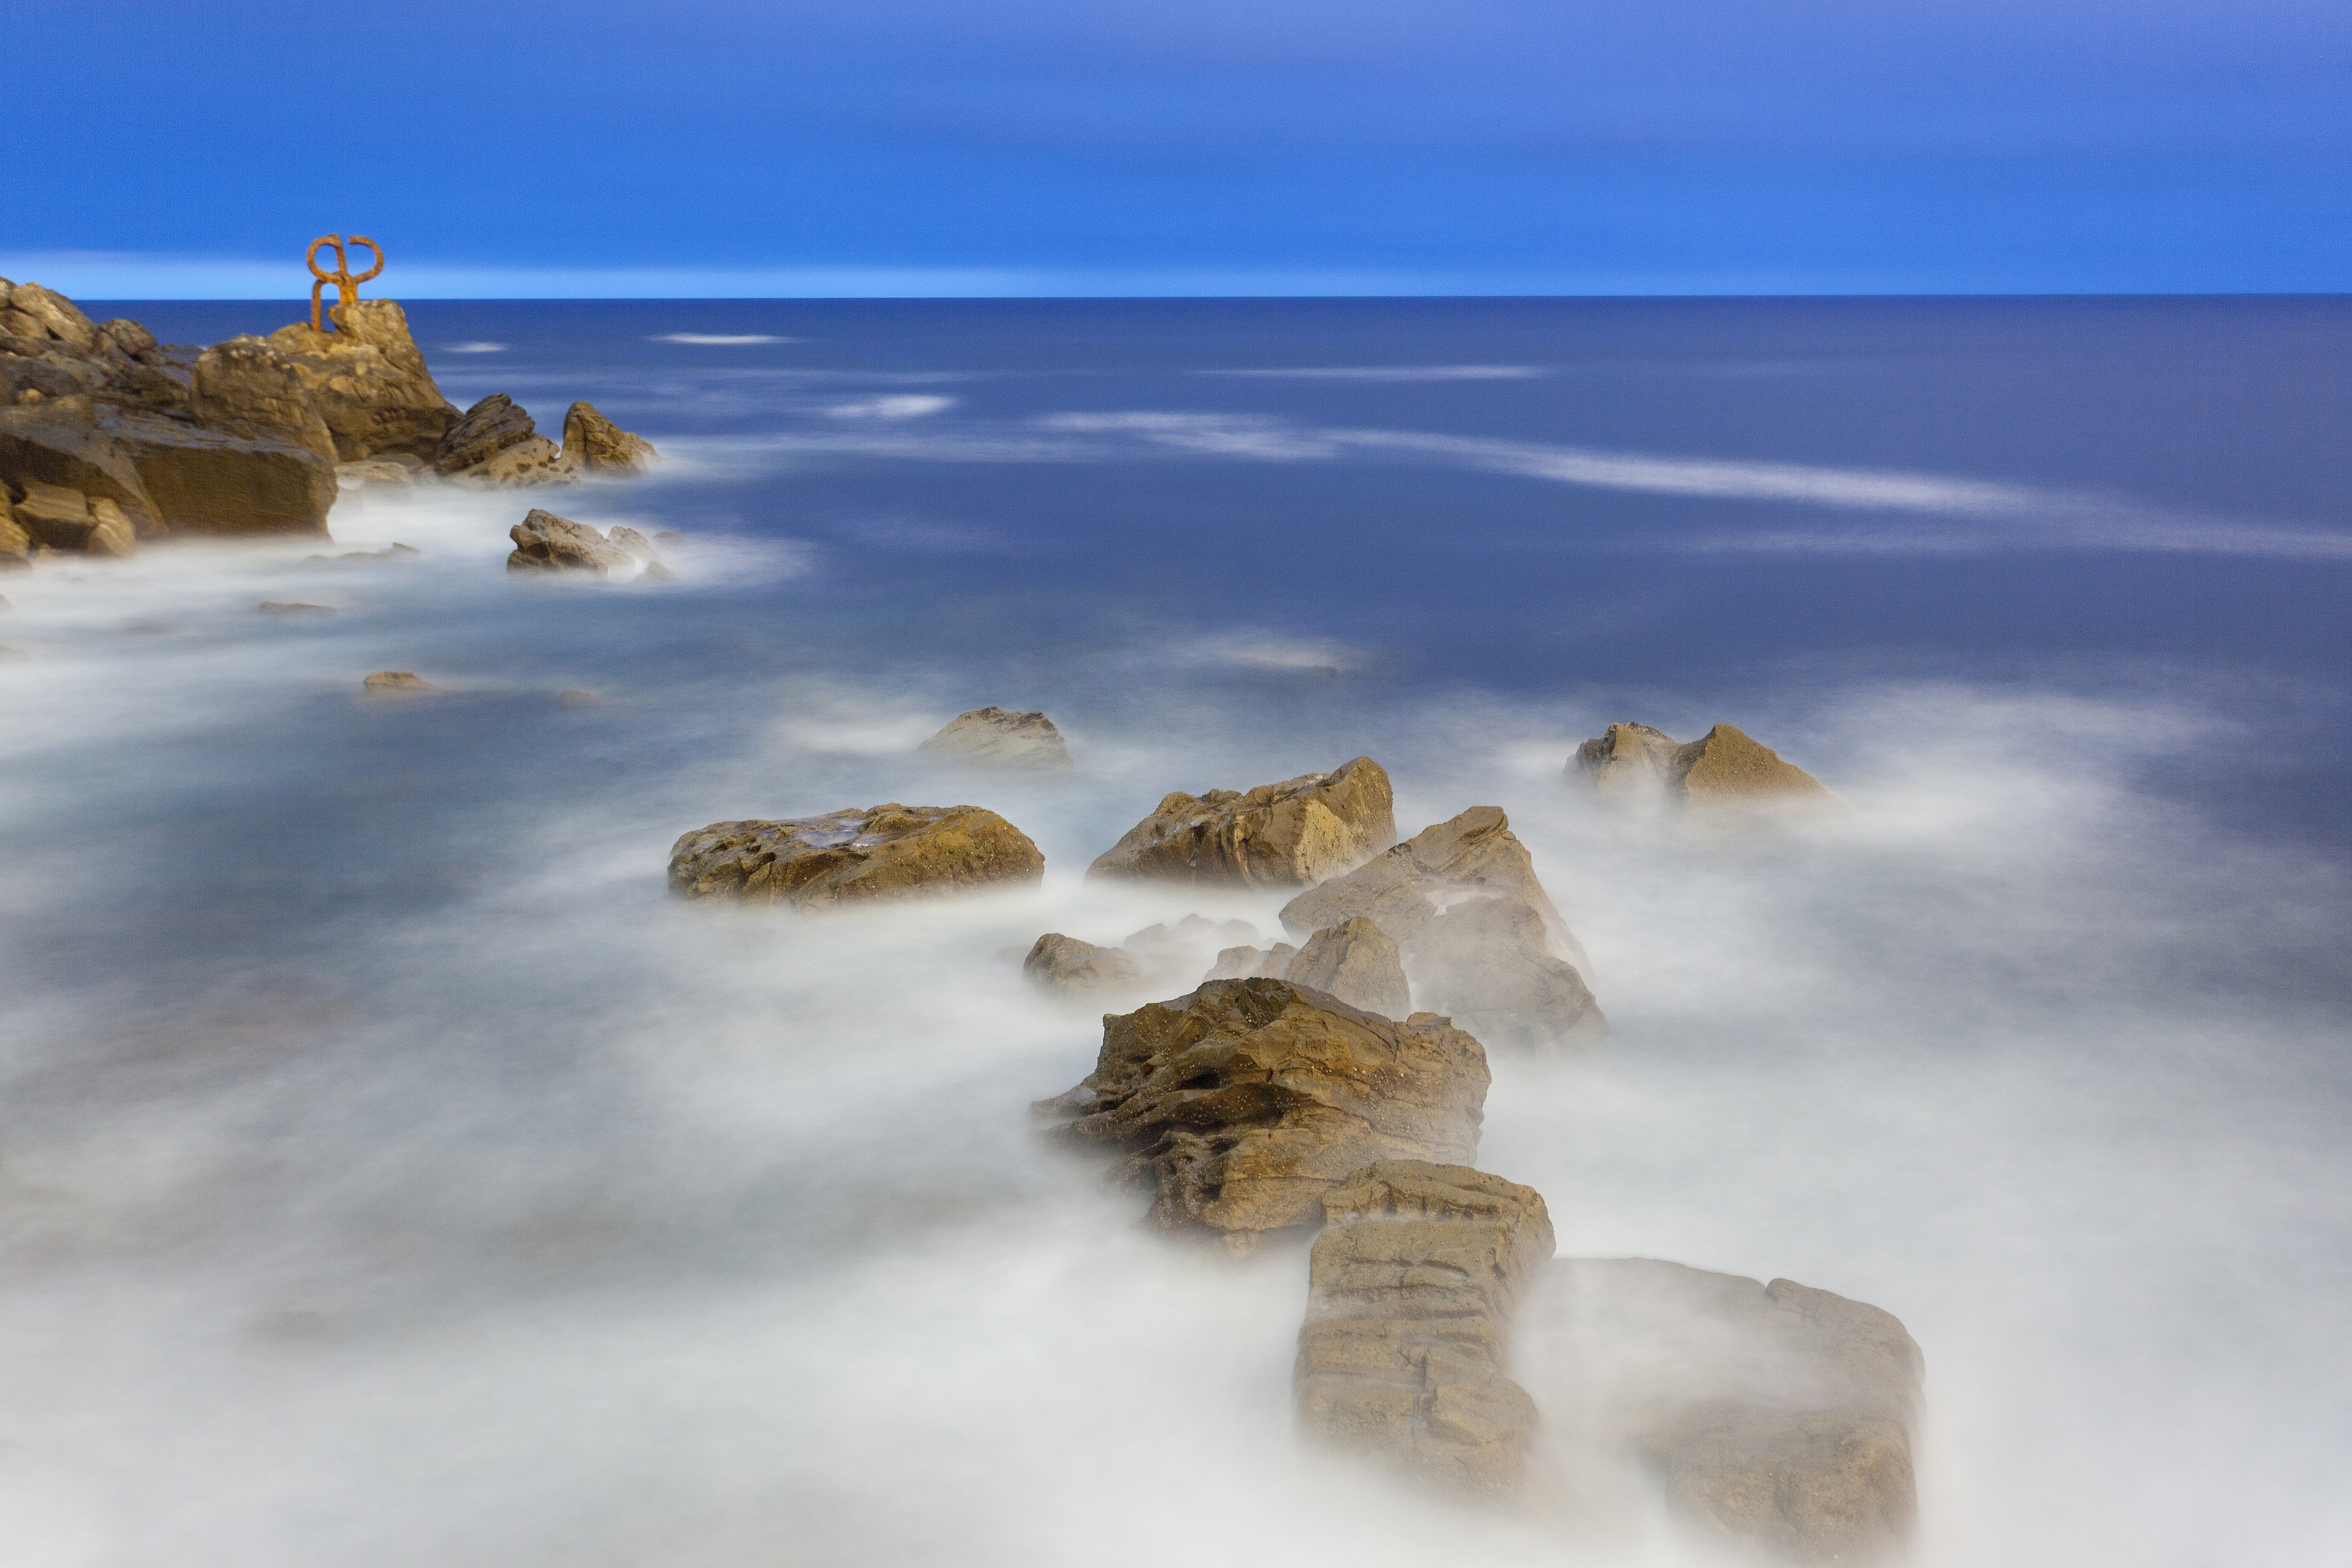
beach, landscape, sea, coast, water, nature, sand, rock, ocean, horizon, cloud, sky, sunset, sunlight, morning, shore, wave, view, stone, panorama, summer, vacation, travel, europe, reflection, mediterranean, scenic, tropical, bay, island, blue, tourism, terrain, material, body of water, rocks, spain, turquoise, day, tenerife, atlantic, spanish, slow, canary, balearic, shutter speed, atmospheric phenomenon, wind wave